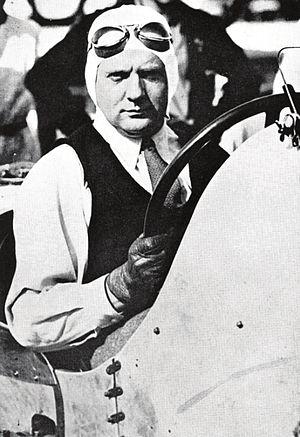
John Rhodes Cobb, né le 2 décembre 1899 à Esher où il résidait et mort le 29 septembre 1952 sur le loch Ness, est un pilote automobile britannique détenteur de plusieurs records de vitesse terrestre.